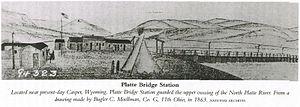
La bataille de Platte Bridge, qui eut lieu le 26 juillet 1865 est l'aboutissement d'une offensive des Lakotas, Sioux et Cheyennes contre l'armée des États-Unis.